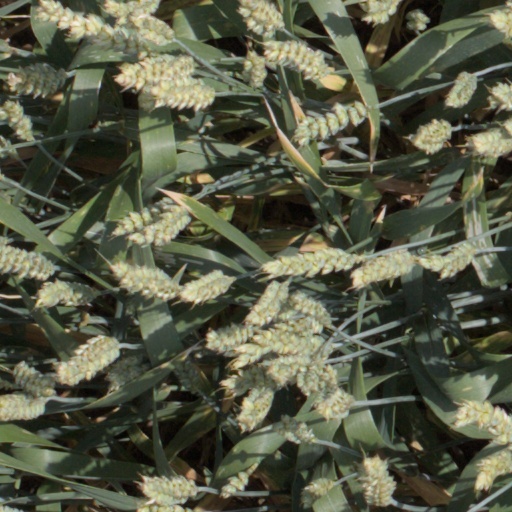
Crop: wheat